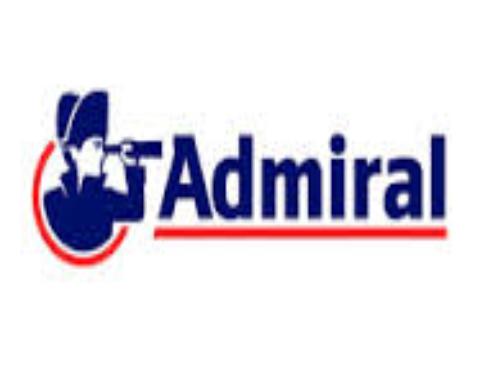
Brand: Admiral
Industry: Clothes